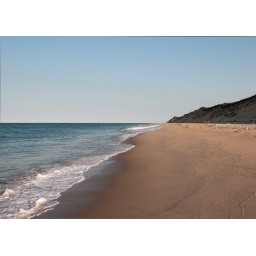
A delightful place to spend the day in Wellfleet, where water meets beach, beach meets cliffs.